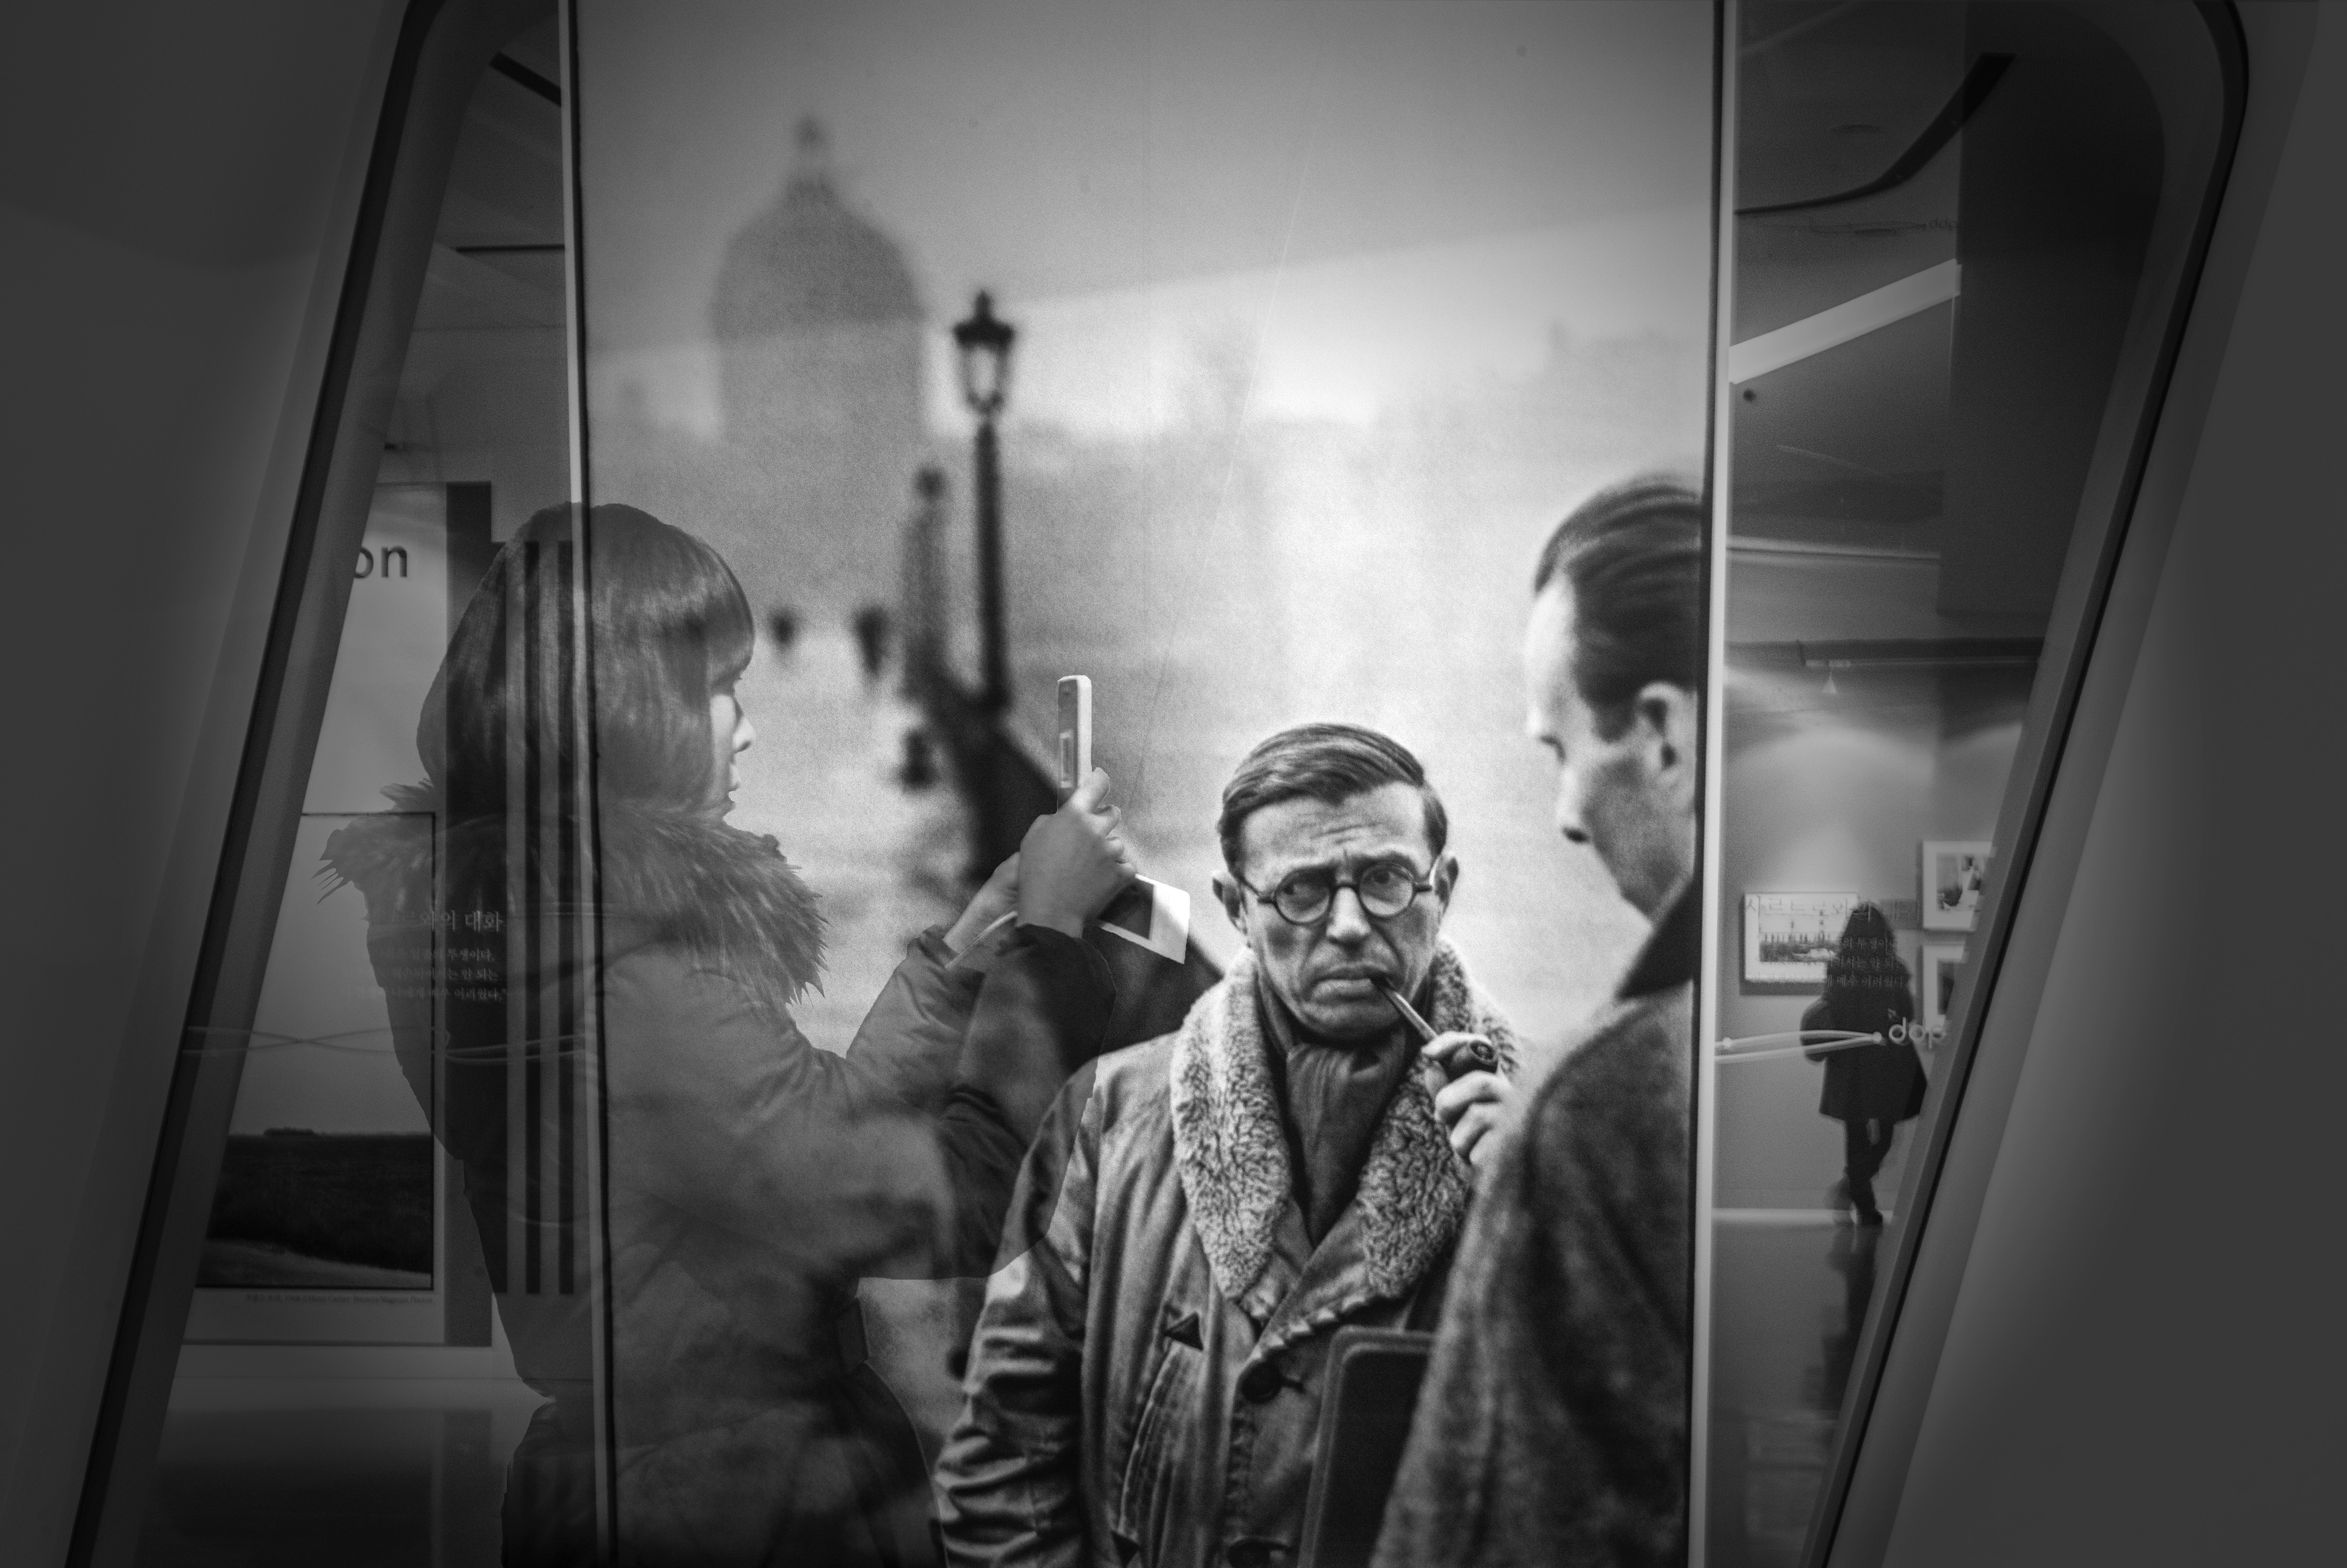
man, black and white, white, photography, film, black, monochrome, streetphotography, bw, photograph, snapshot, image, stphotographia, streetpics, seoul, artinbw, dakohuang, henricartierbresson, monochrome photography, film noir